Pavel Horák (handballer)

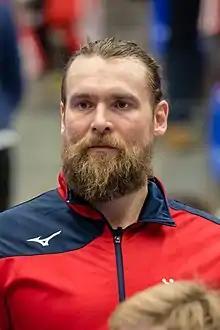
Horák with the Czech Republic in 2018

Pavel Horák (born 28 November 1982) is a Czech handballer for HK Lovosice and the Czech national team.